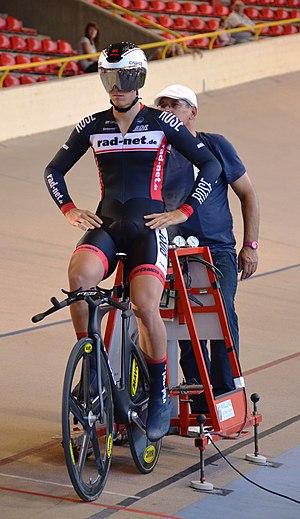
Pascal Ackermann est un coureur cycliste allemand, membre de l'équipe Bora-Hansgrohe depuis 2017. Spécialiste du sprint, il est notamment champion d'Allemagne sur route en 2018 et a remporté le classement par points et deux étapes du Tour d'Italie 2019.